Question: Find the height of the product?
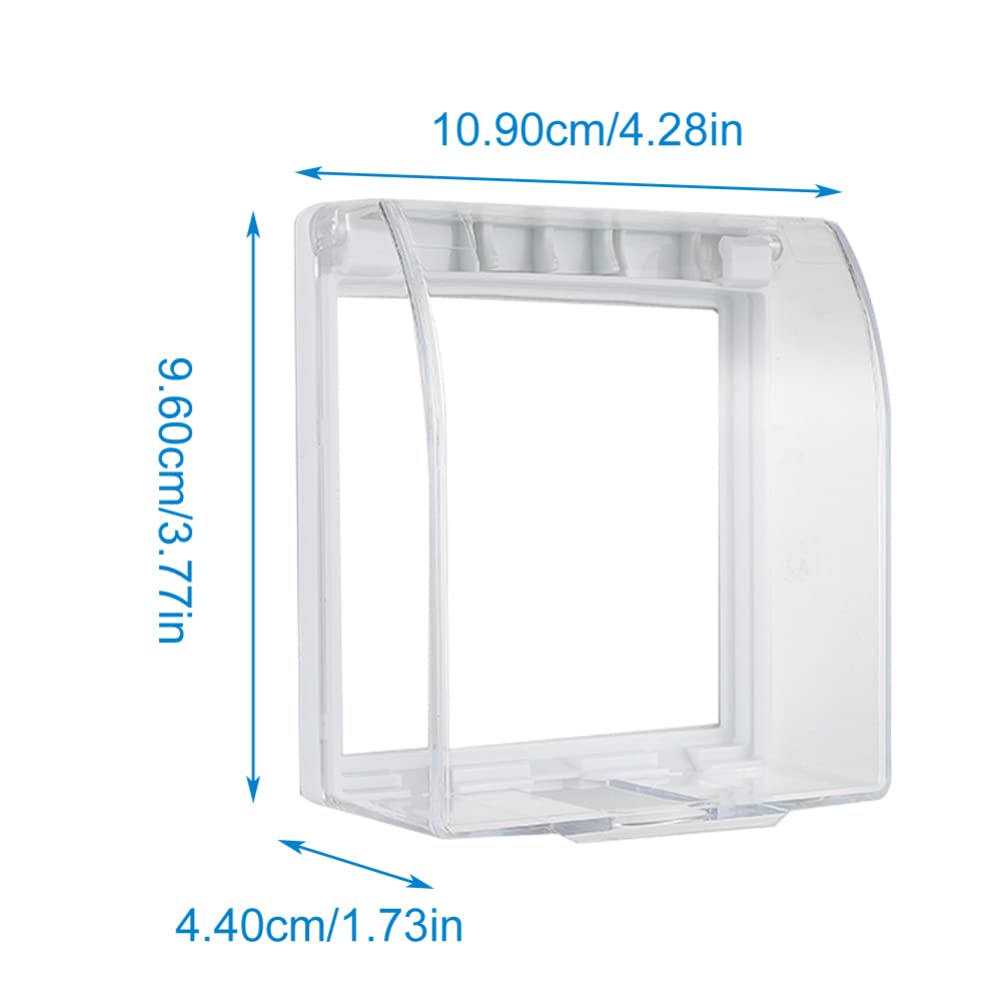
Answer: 9.6 centimetre